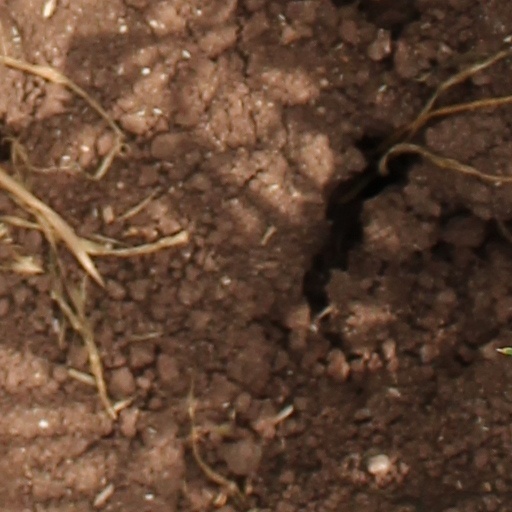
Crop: wheat